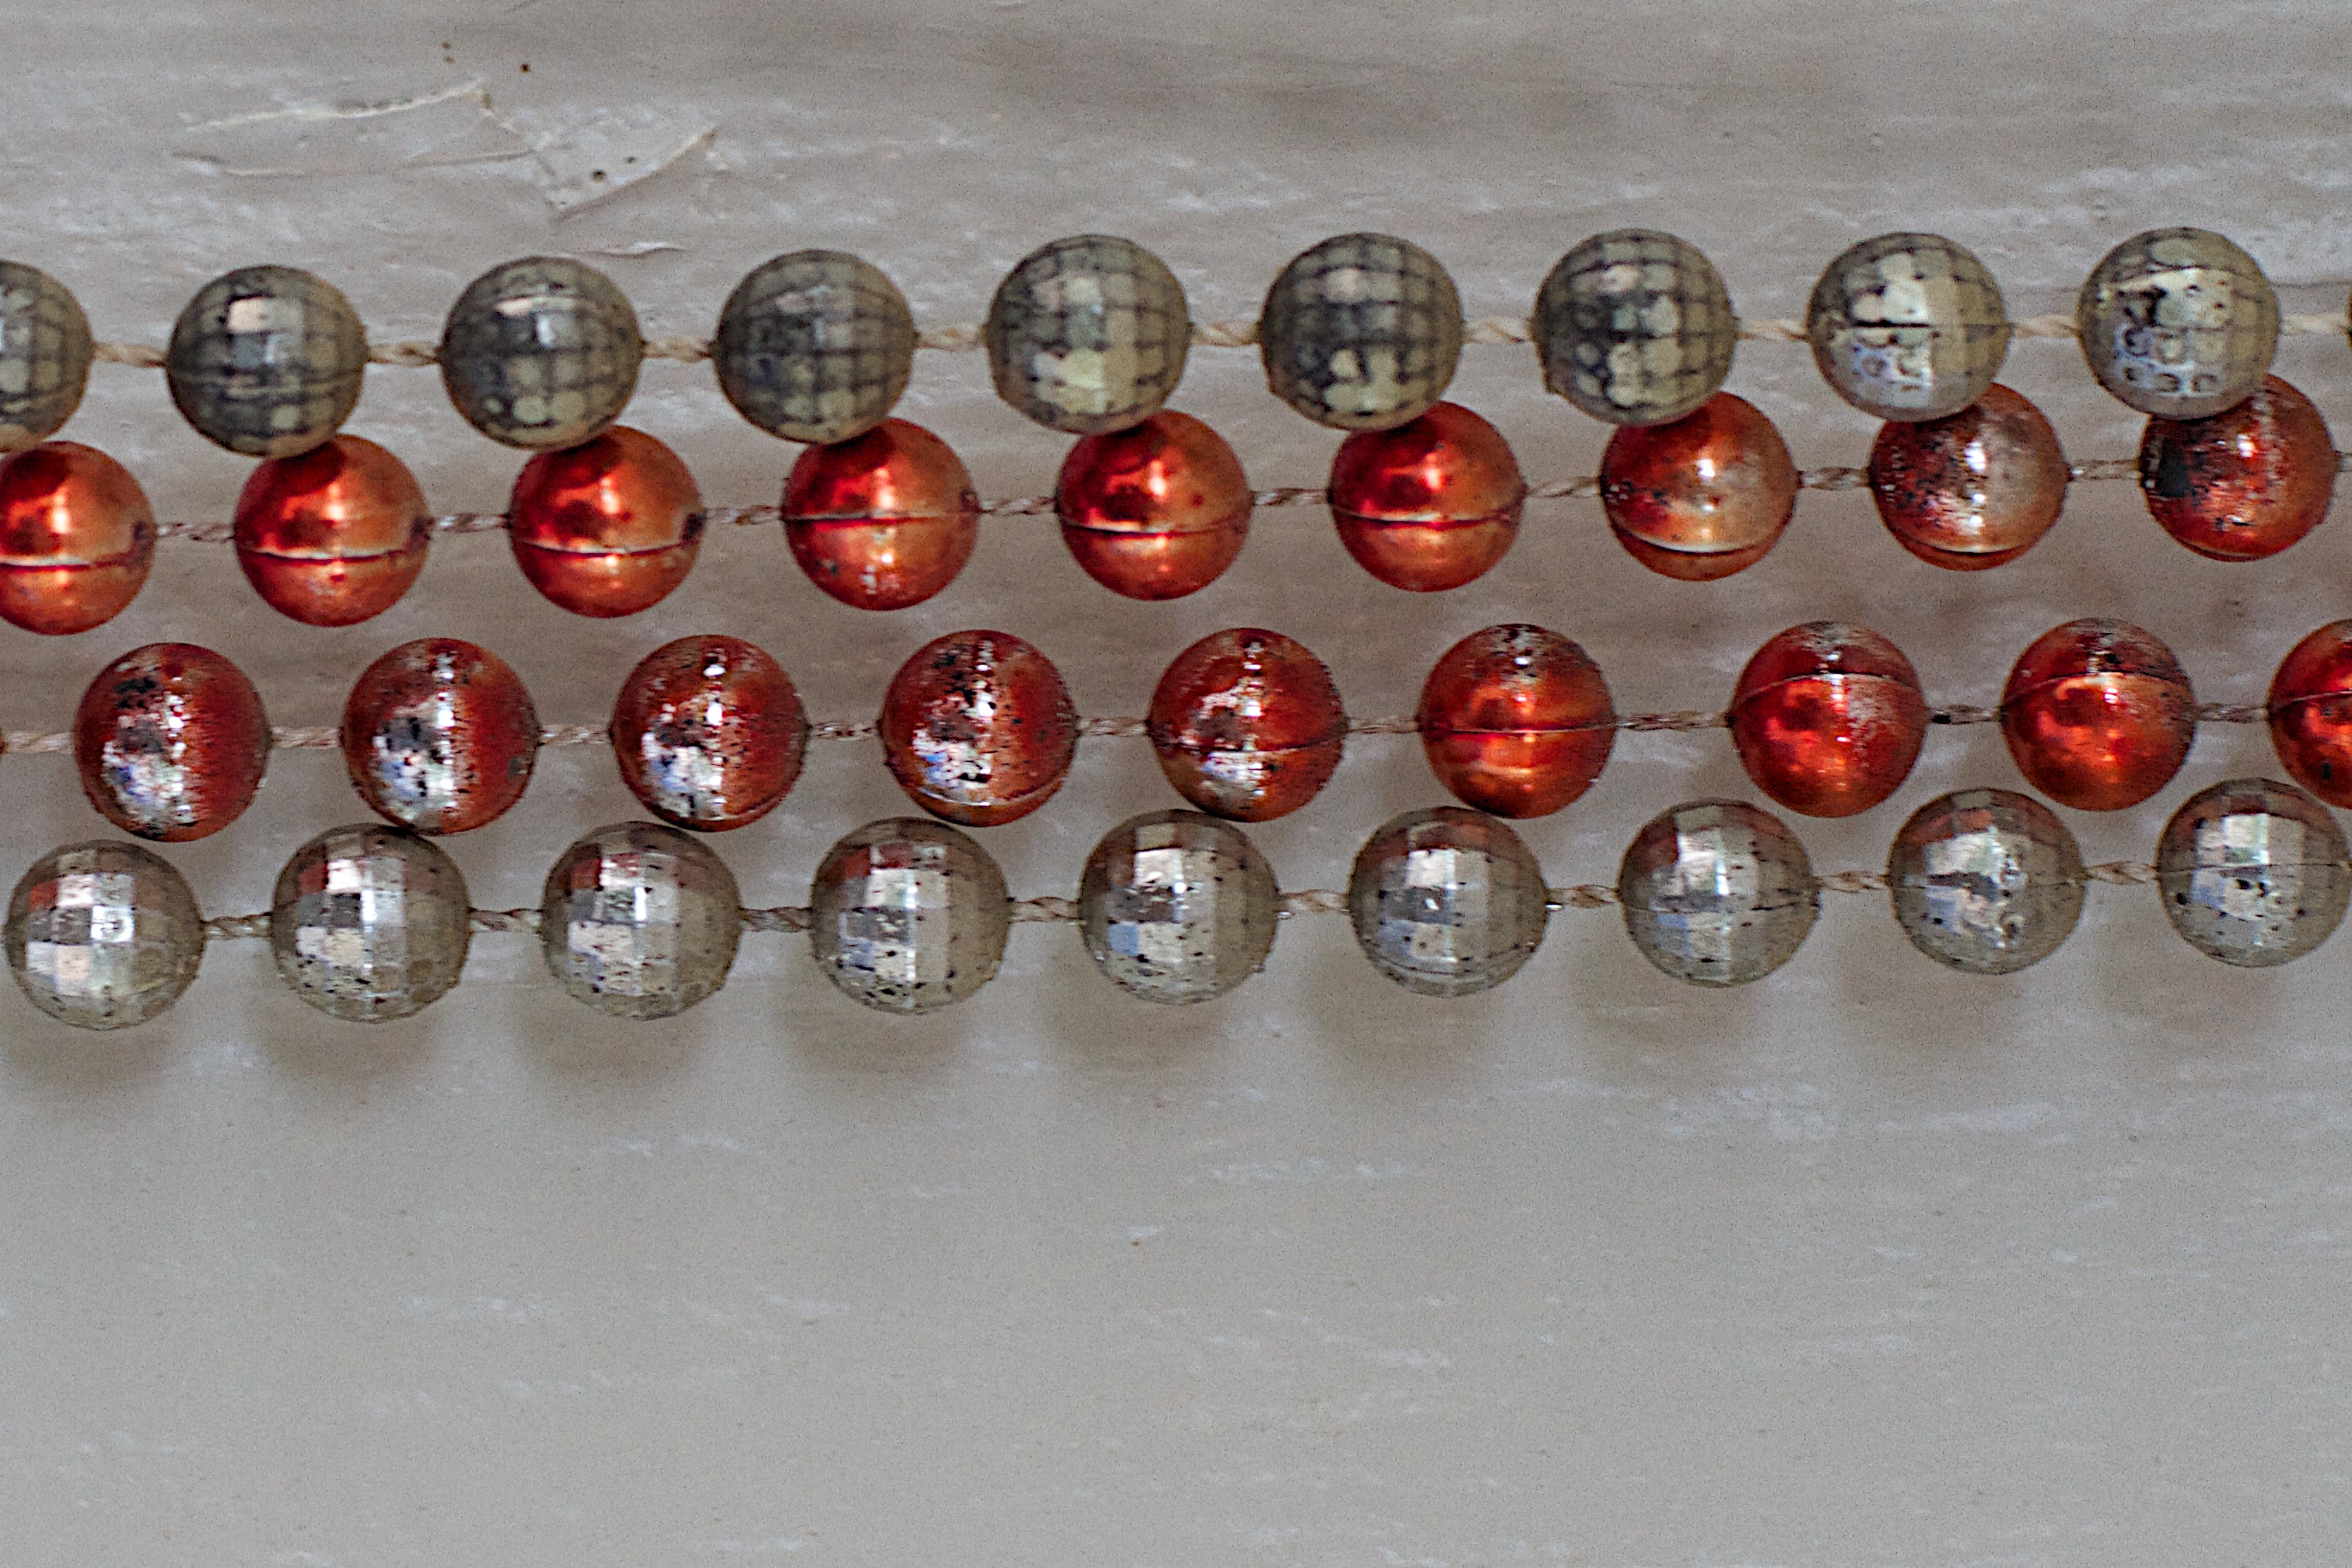
glass, bead, jewellery, fashion accessory